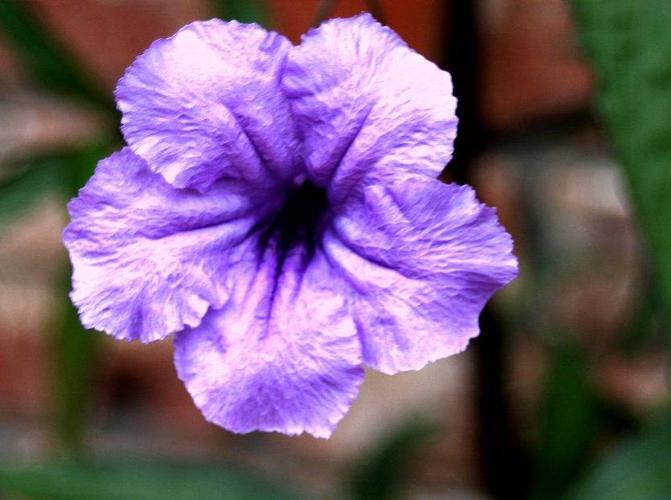
Label: mexican petunia